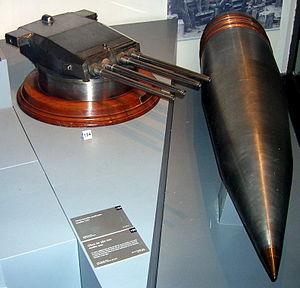
Maquette d'un canon de 1937, et obus de 380 mm.